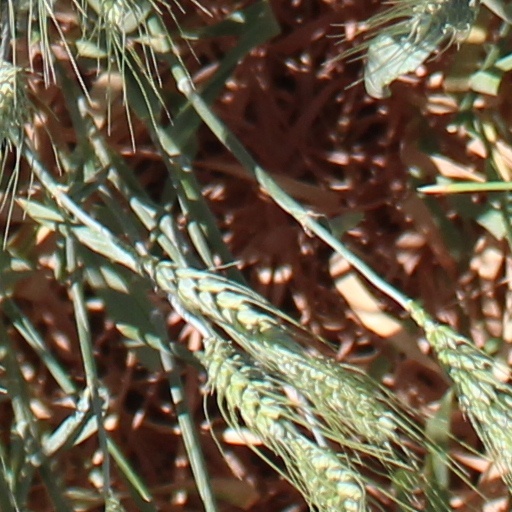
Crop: wheat